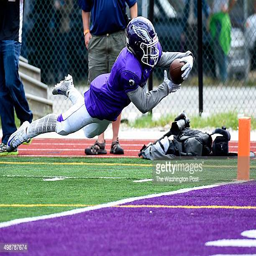
person dives for the end zone to score a second half touchdown against coeducation school